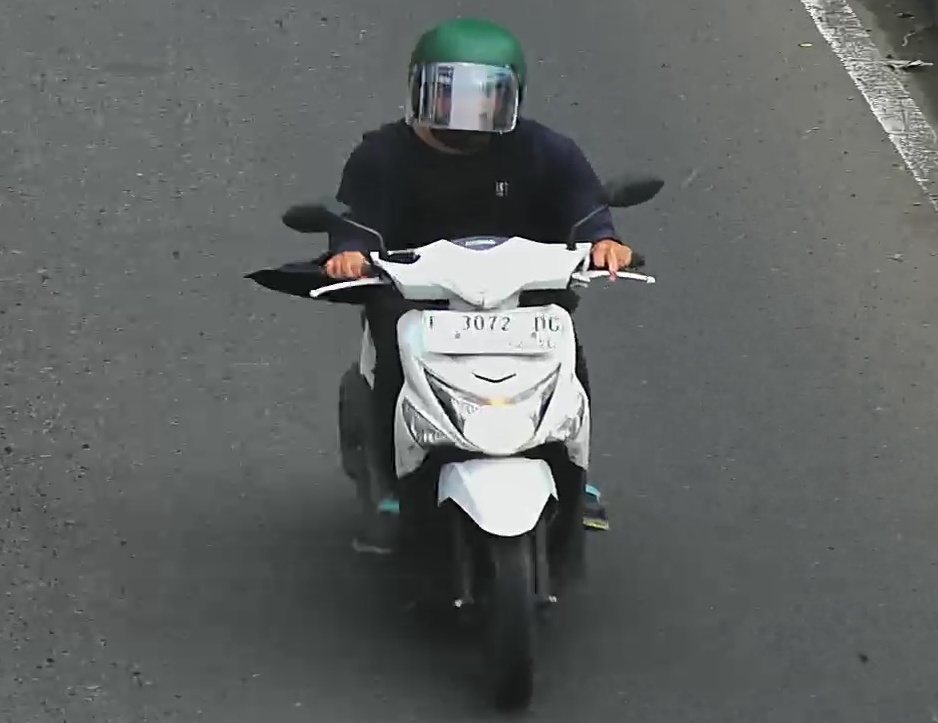
person-with-helmet: 1
person-without-helmet: 0